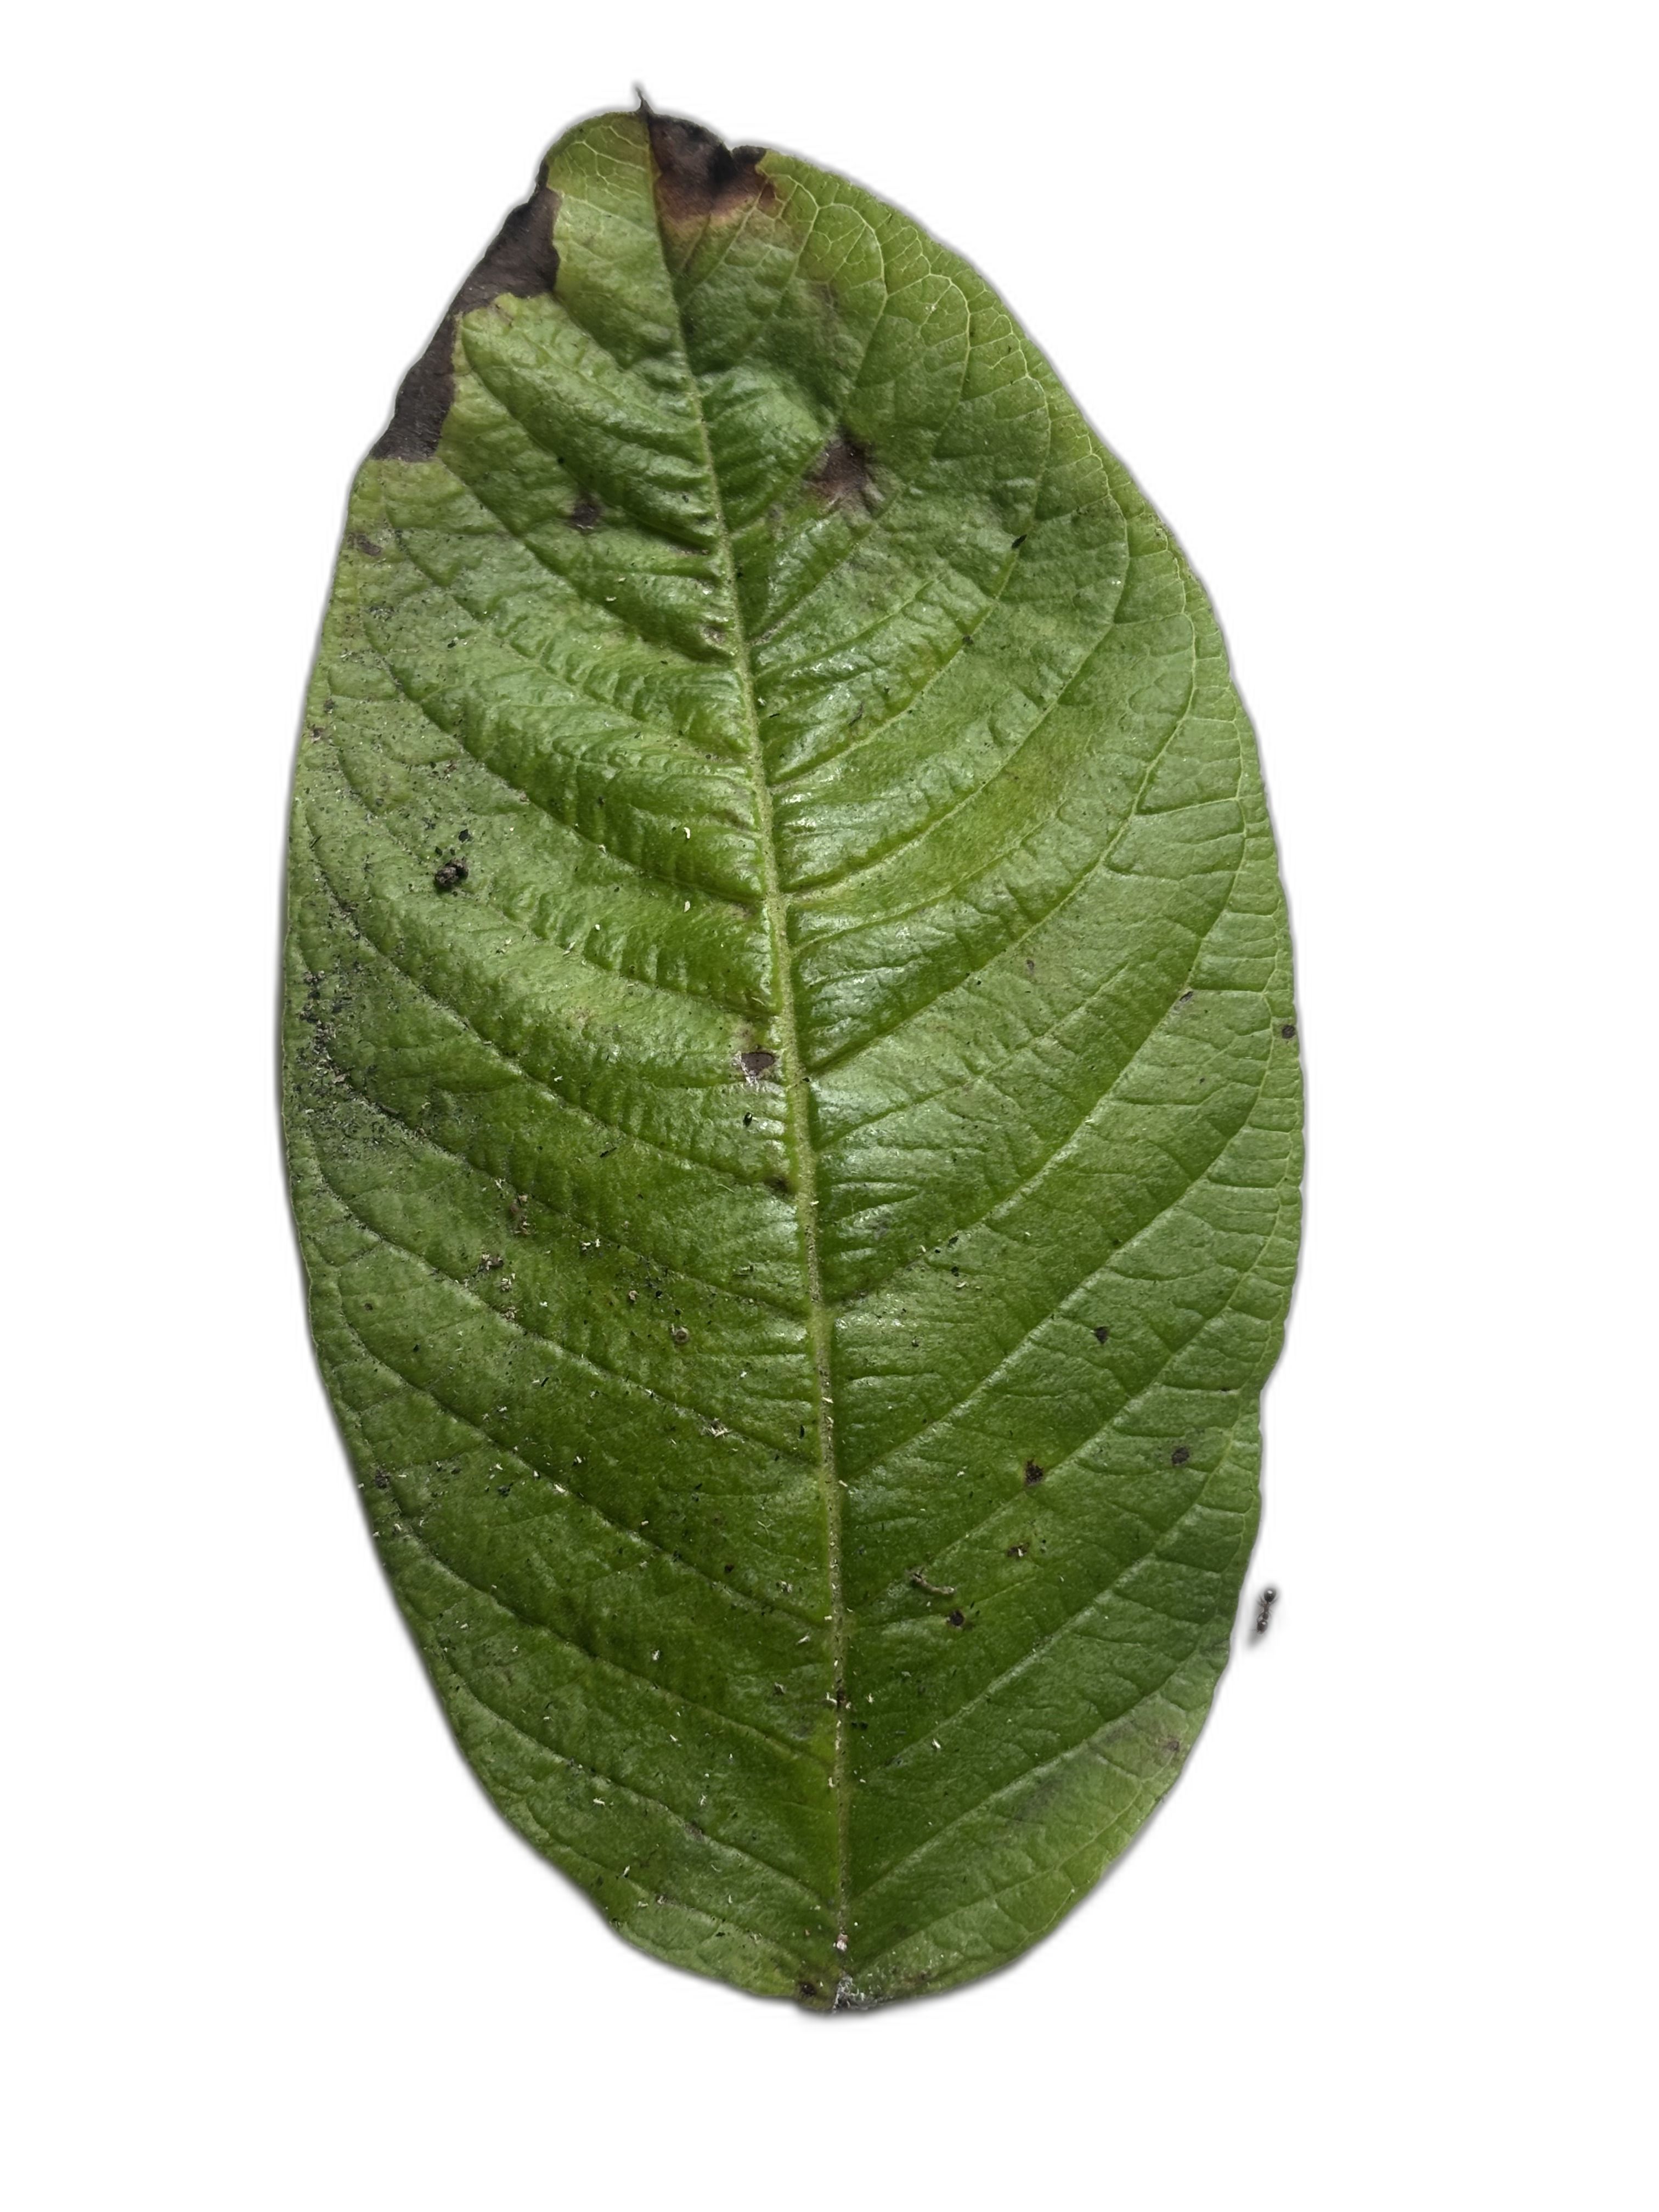
Plant part: leaf
Disease: Canker